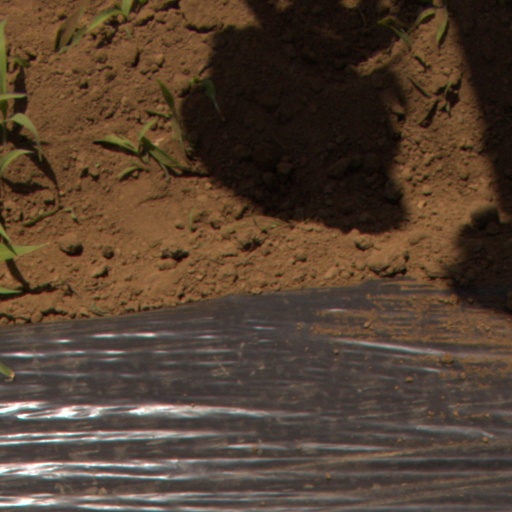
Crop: Jerusalem artichoke